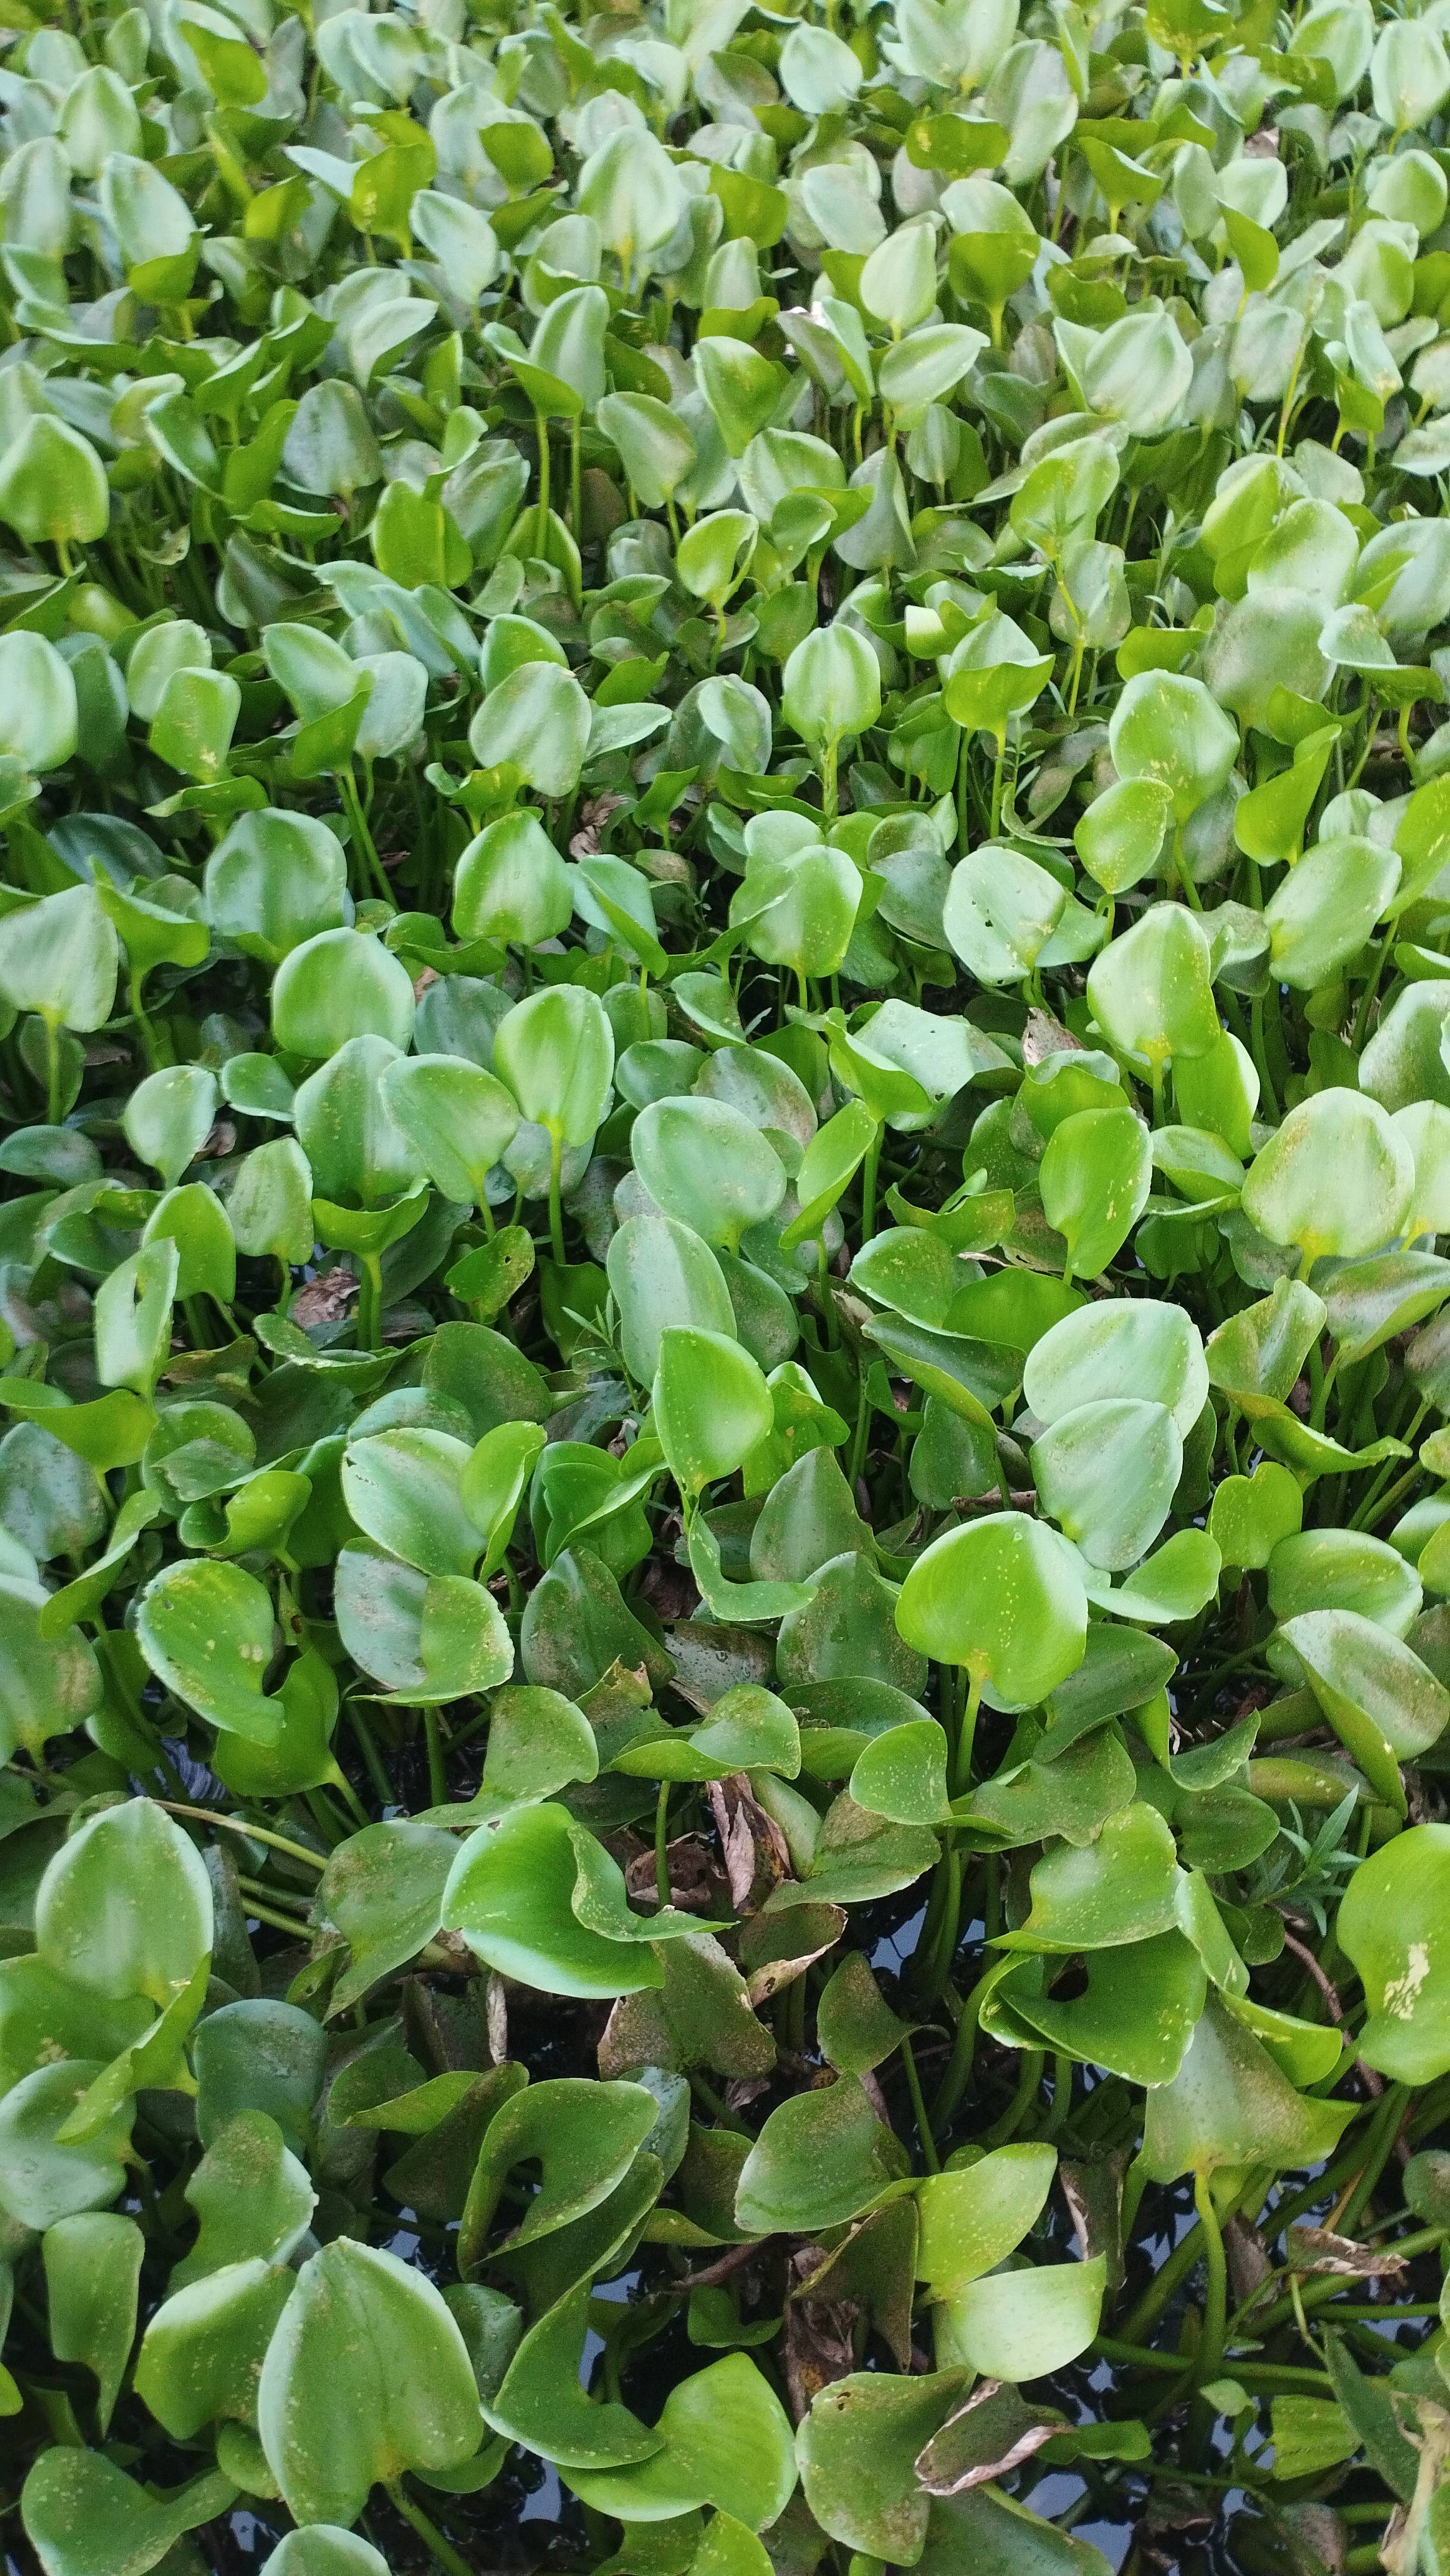
Species: Common Water Hyacinth (Eichornia crassipes)